Angus, Scotland

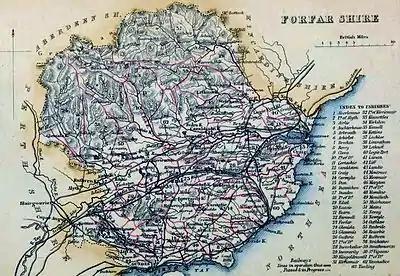
c.1854 Angusshire (Forfarshire) Civil Parish map.

Most common surnames in Angus (Forfarshire) at the time of the 1881 United Kingdom census: